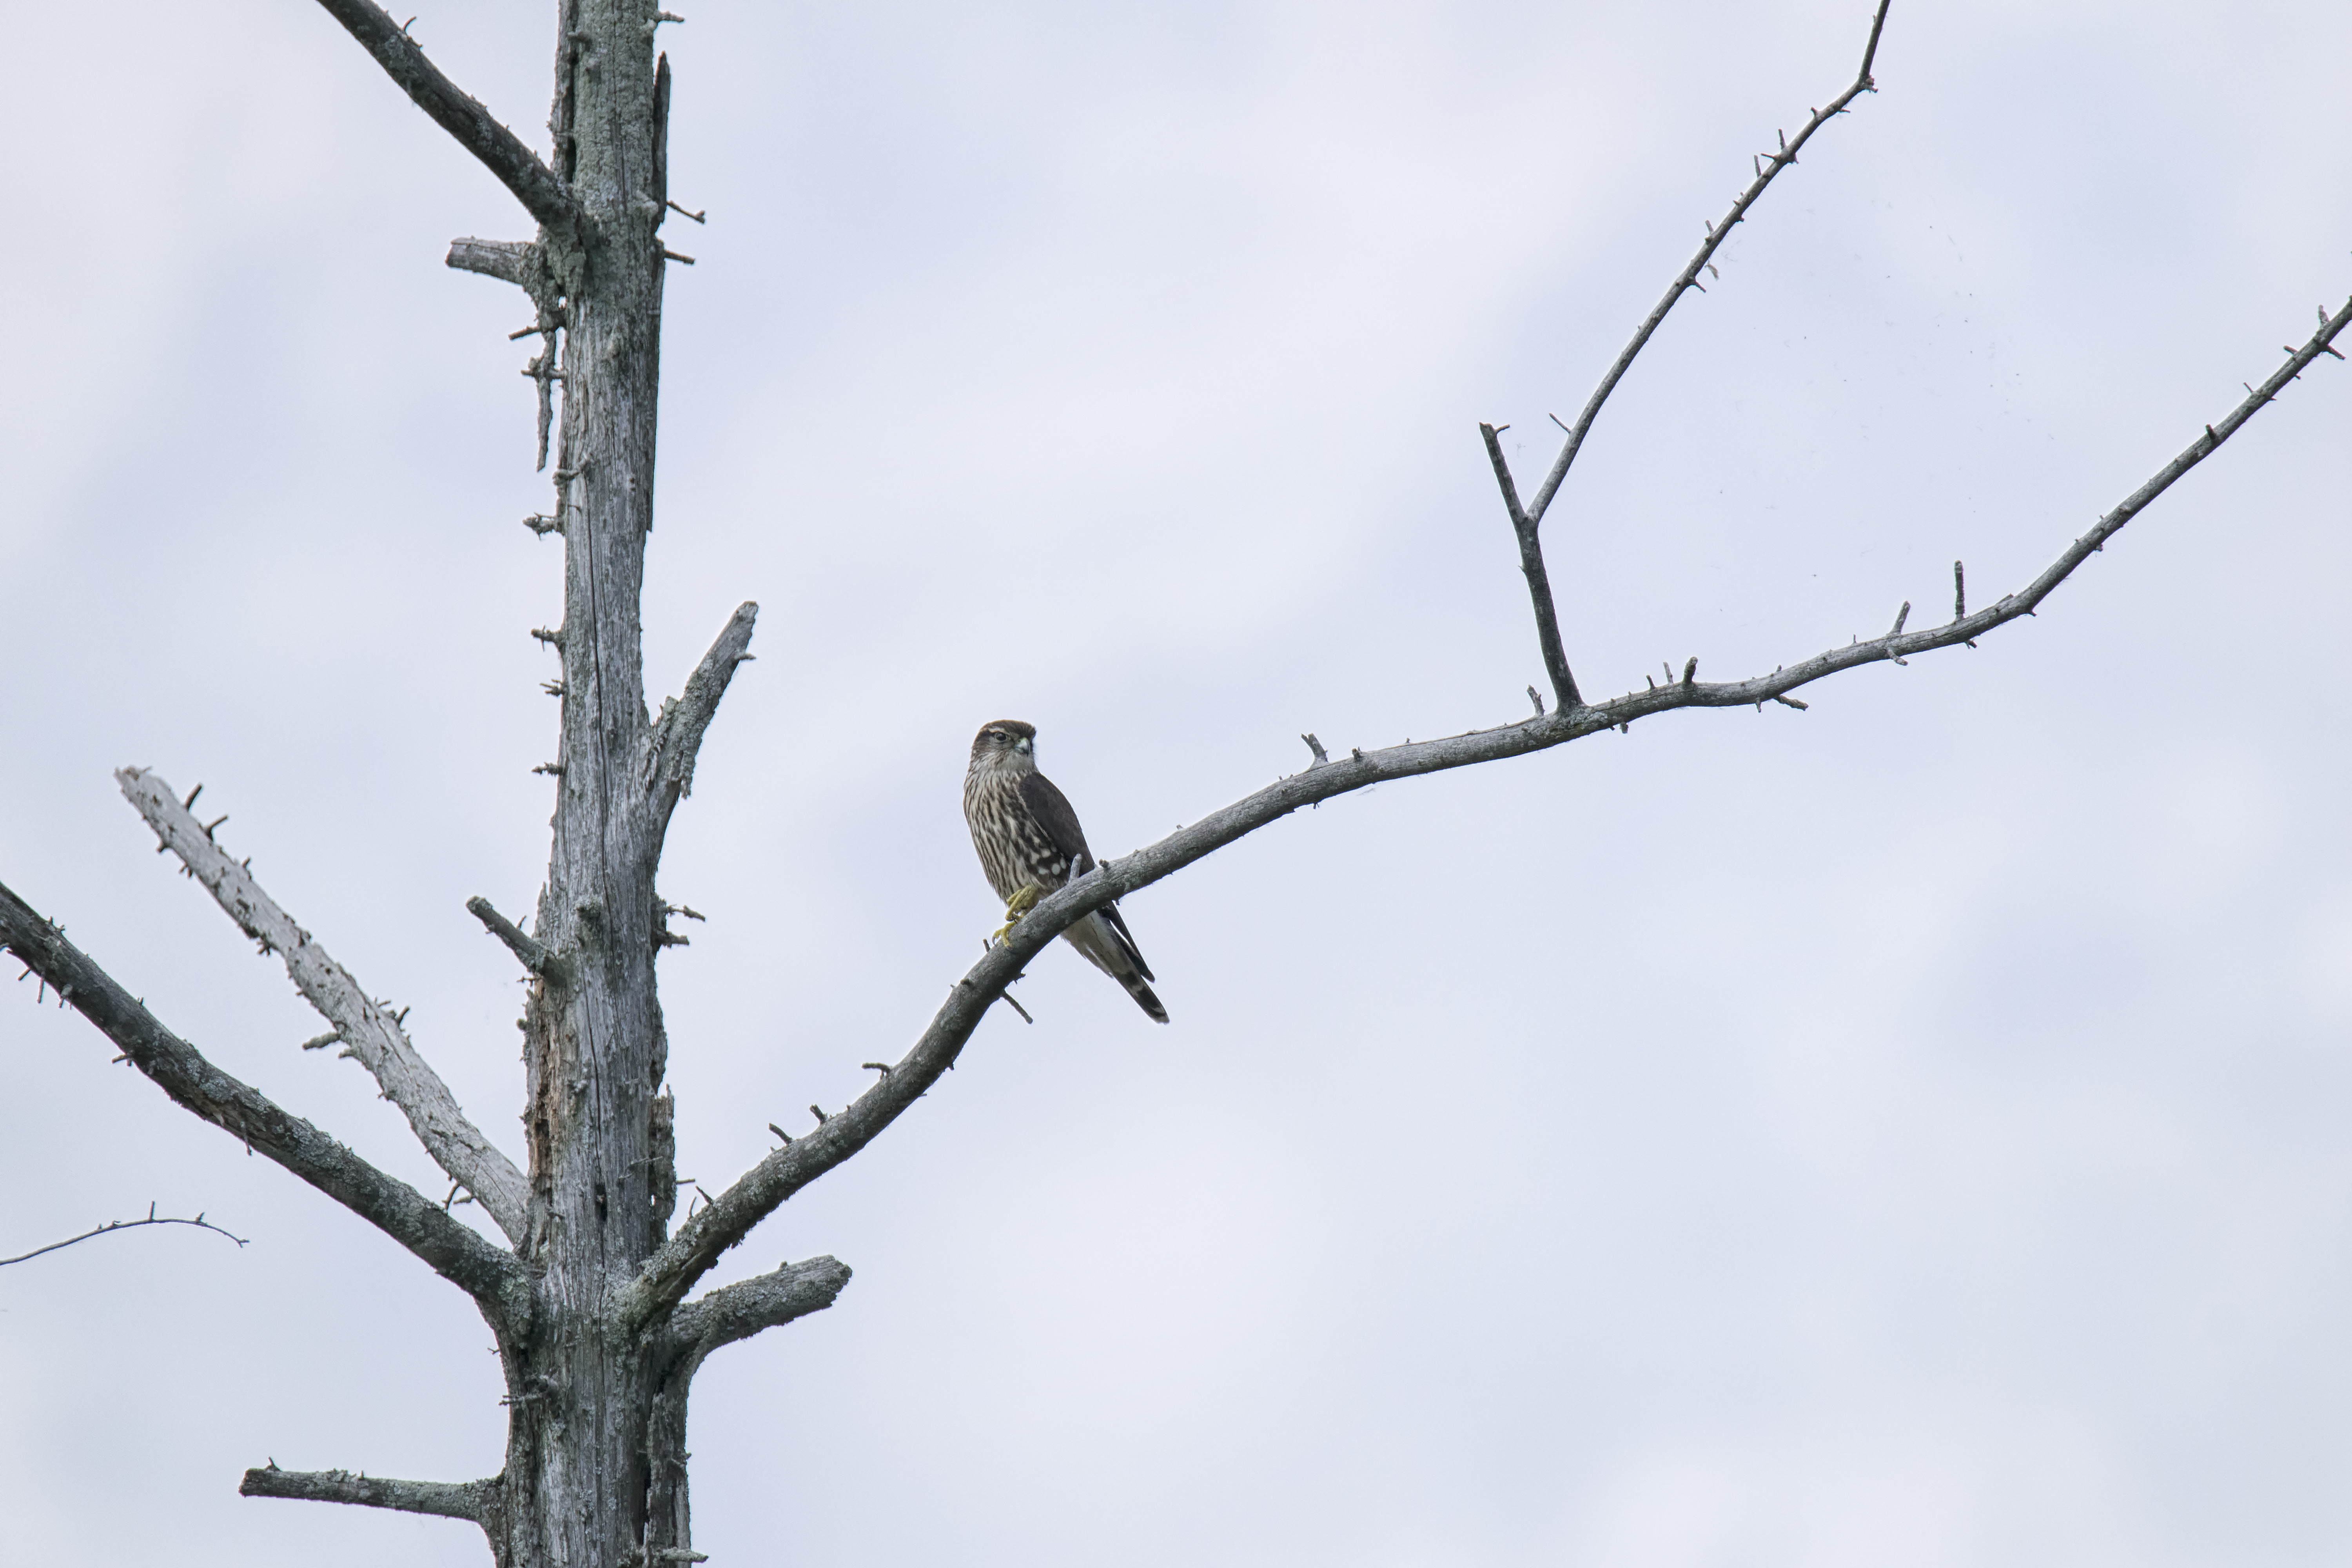
tree, branch, snow, winter, bird, flower, spring, twig, canada, quebec, sherbrooke, oiseau, faucon, merillon, merlin, woody plant, outdoor structure, perching bird